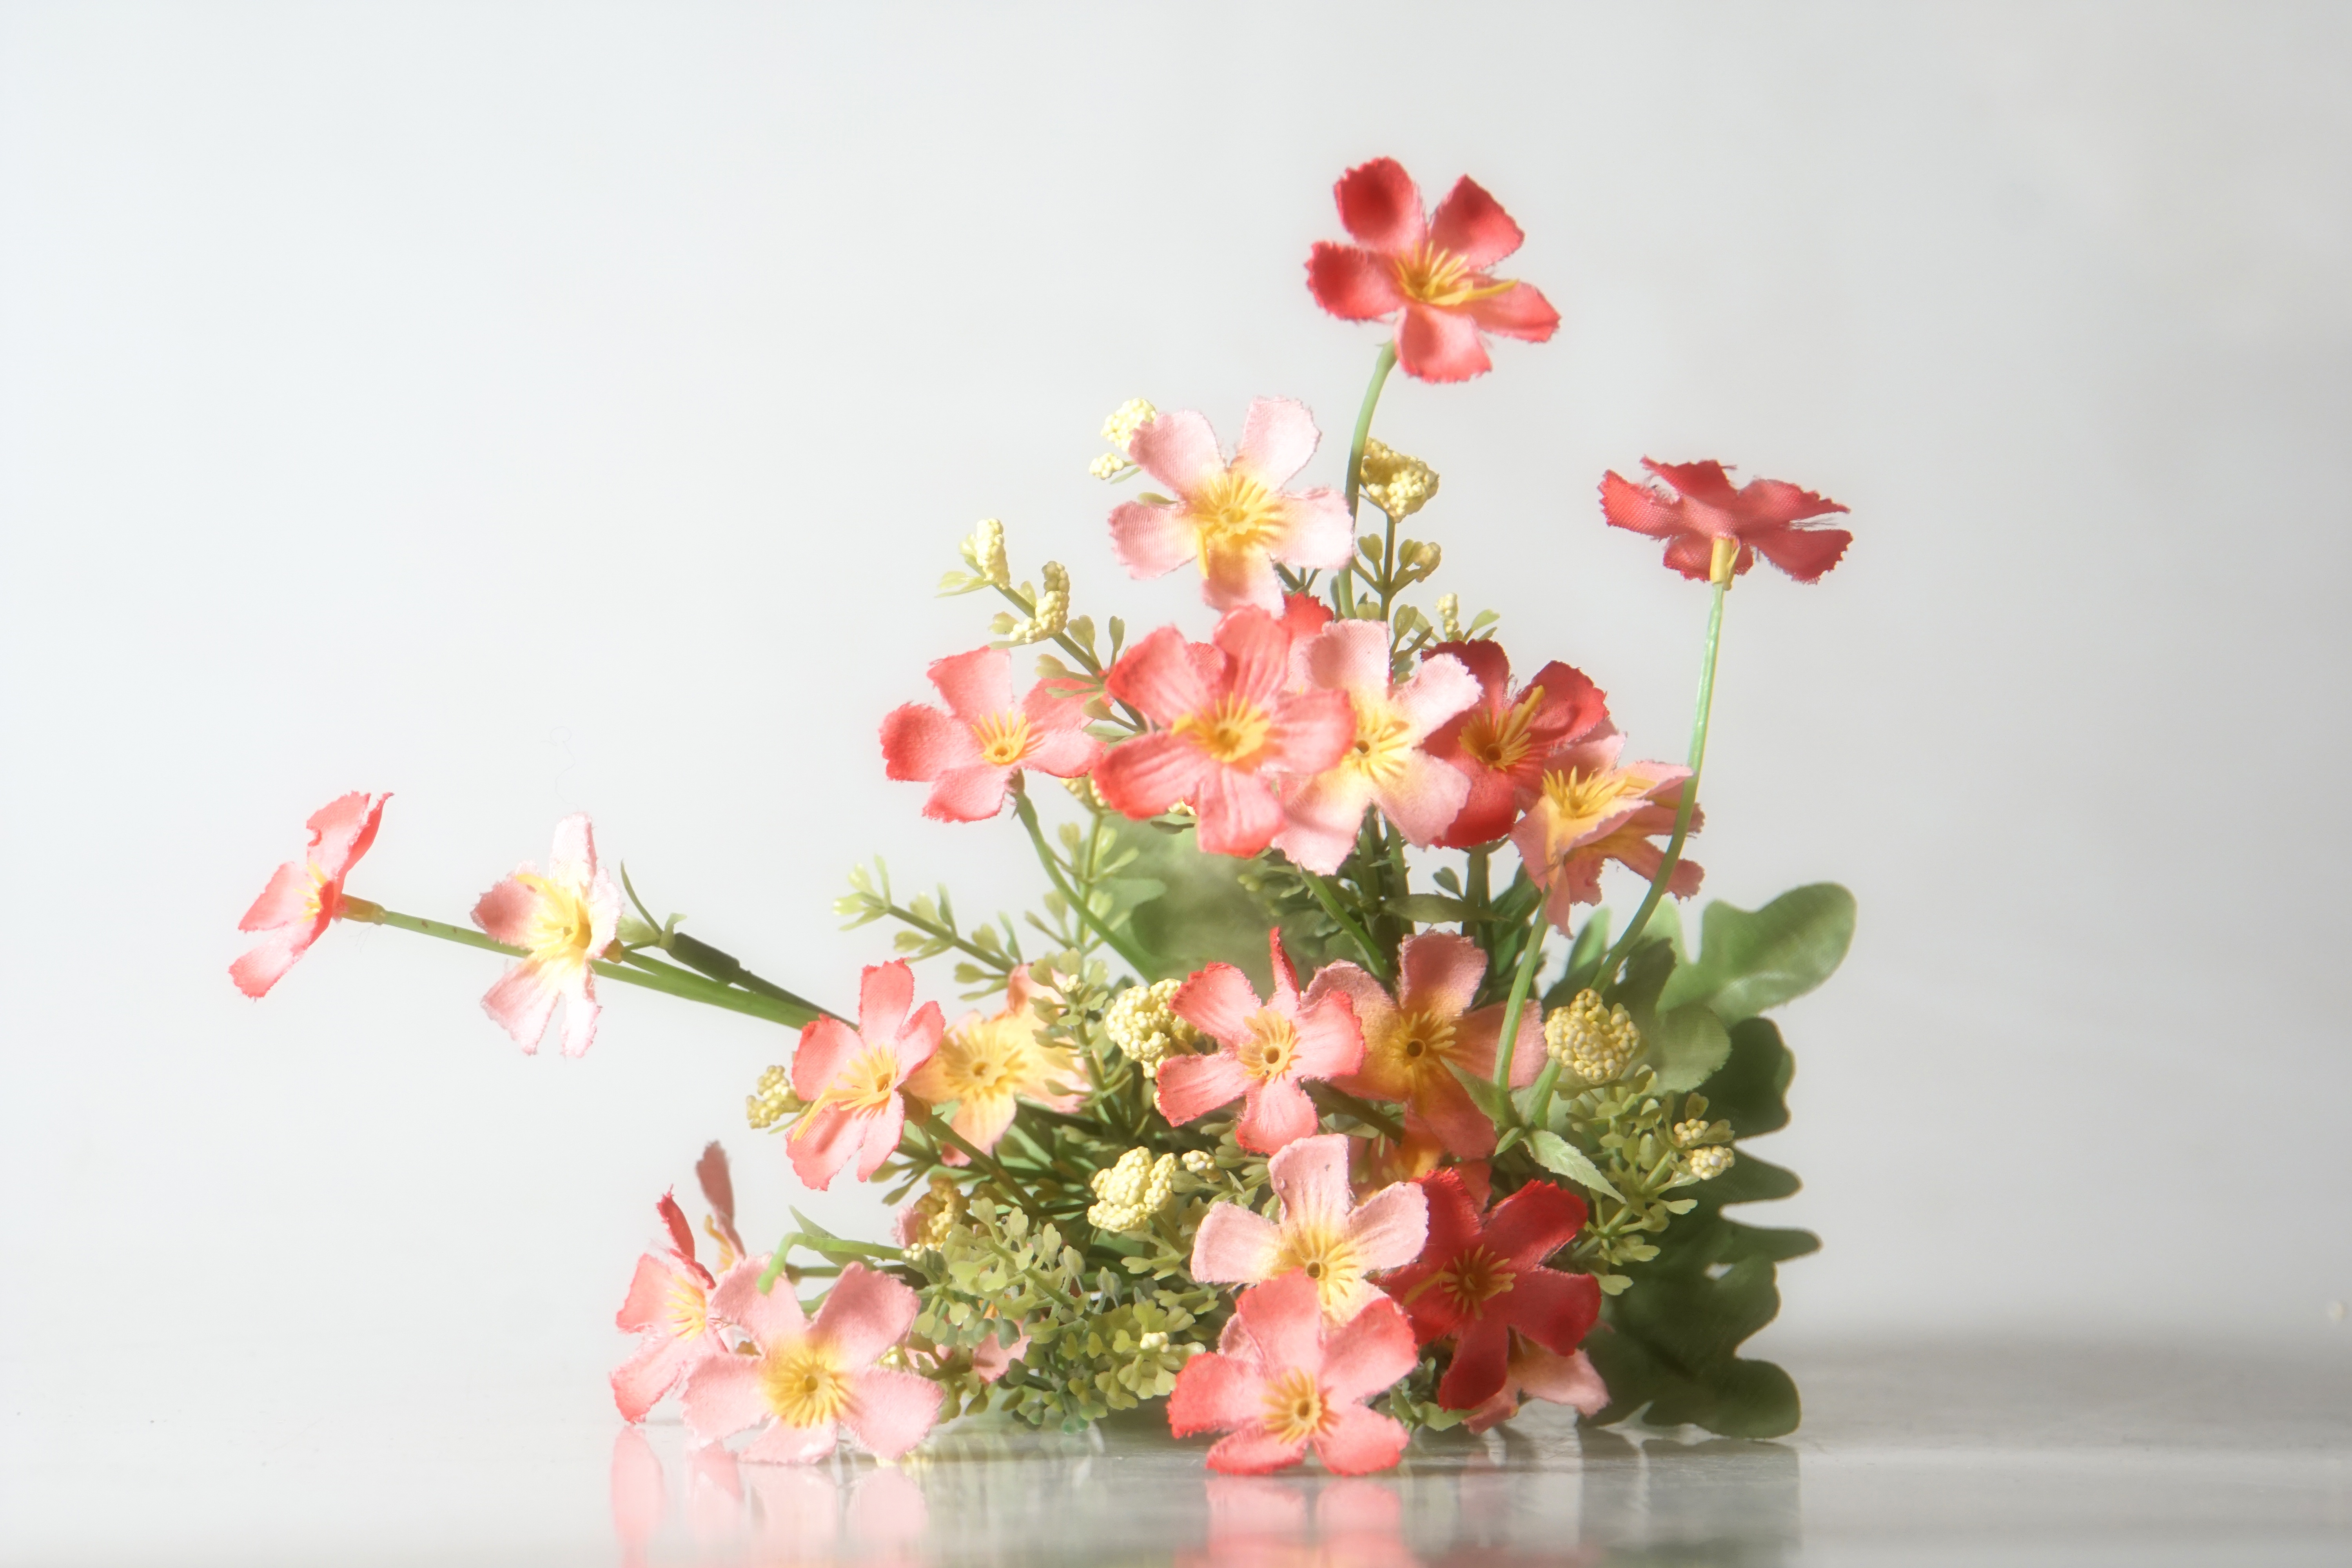
blossom, plant, photography, flower, petal, pink, still life, painting, art, floristry, flower bouquet, cut flowers, ikebana, floral design, artificial flower, flower arranging